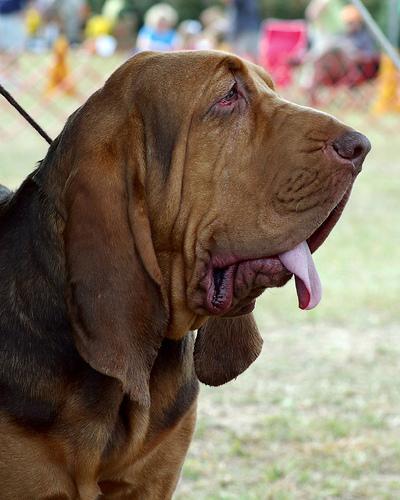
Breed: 207-n000044-bloodhound